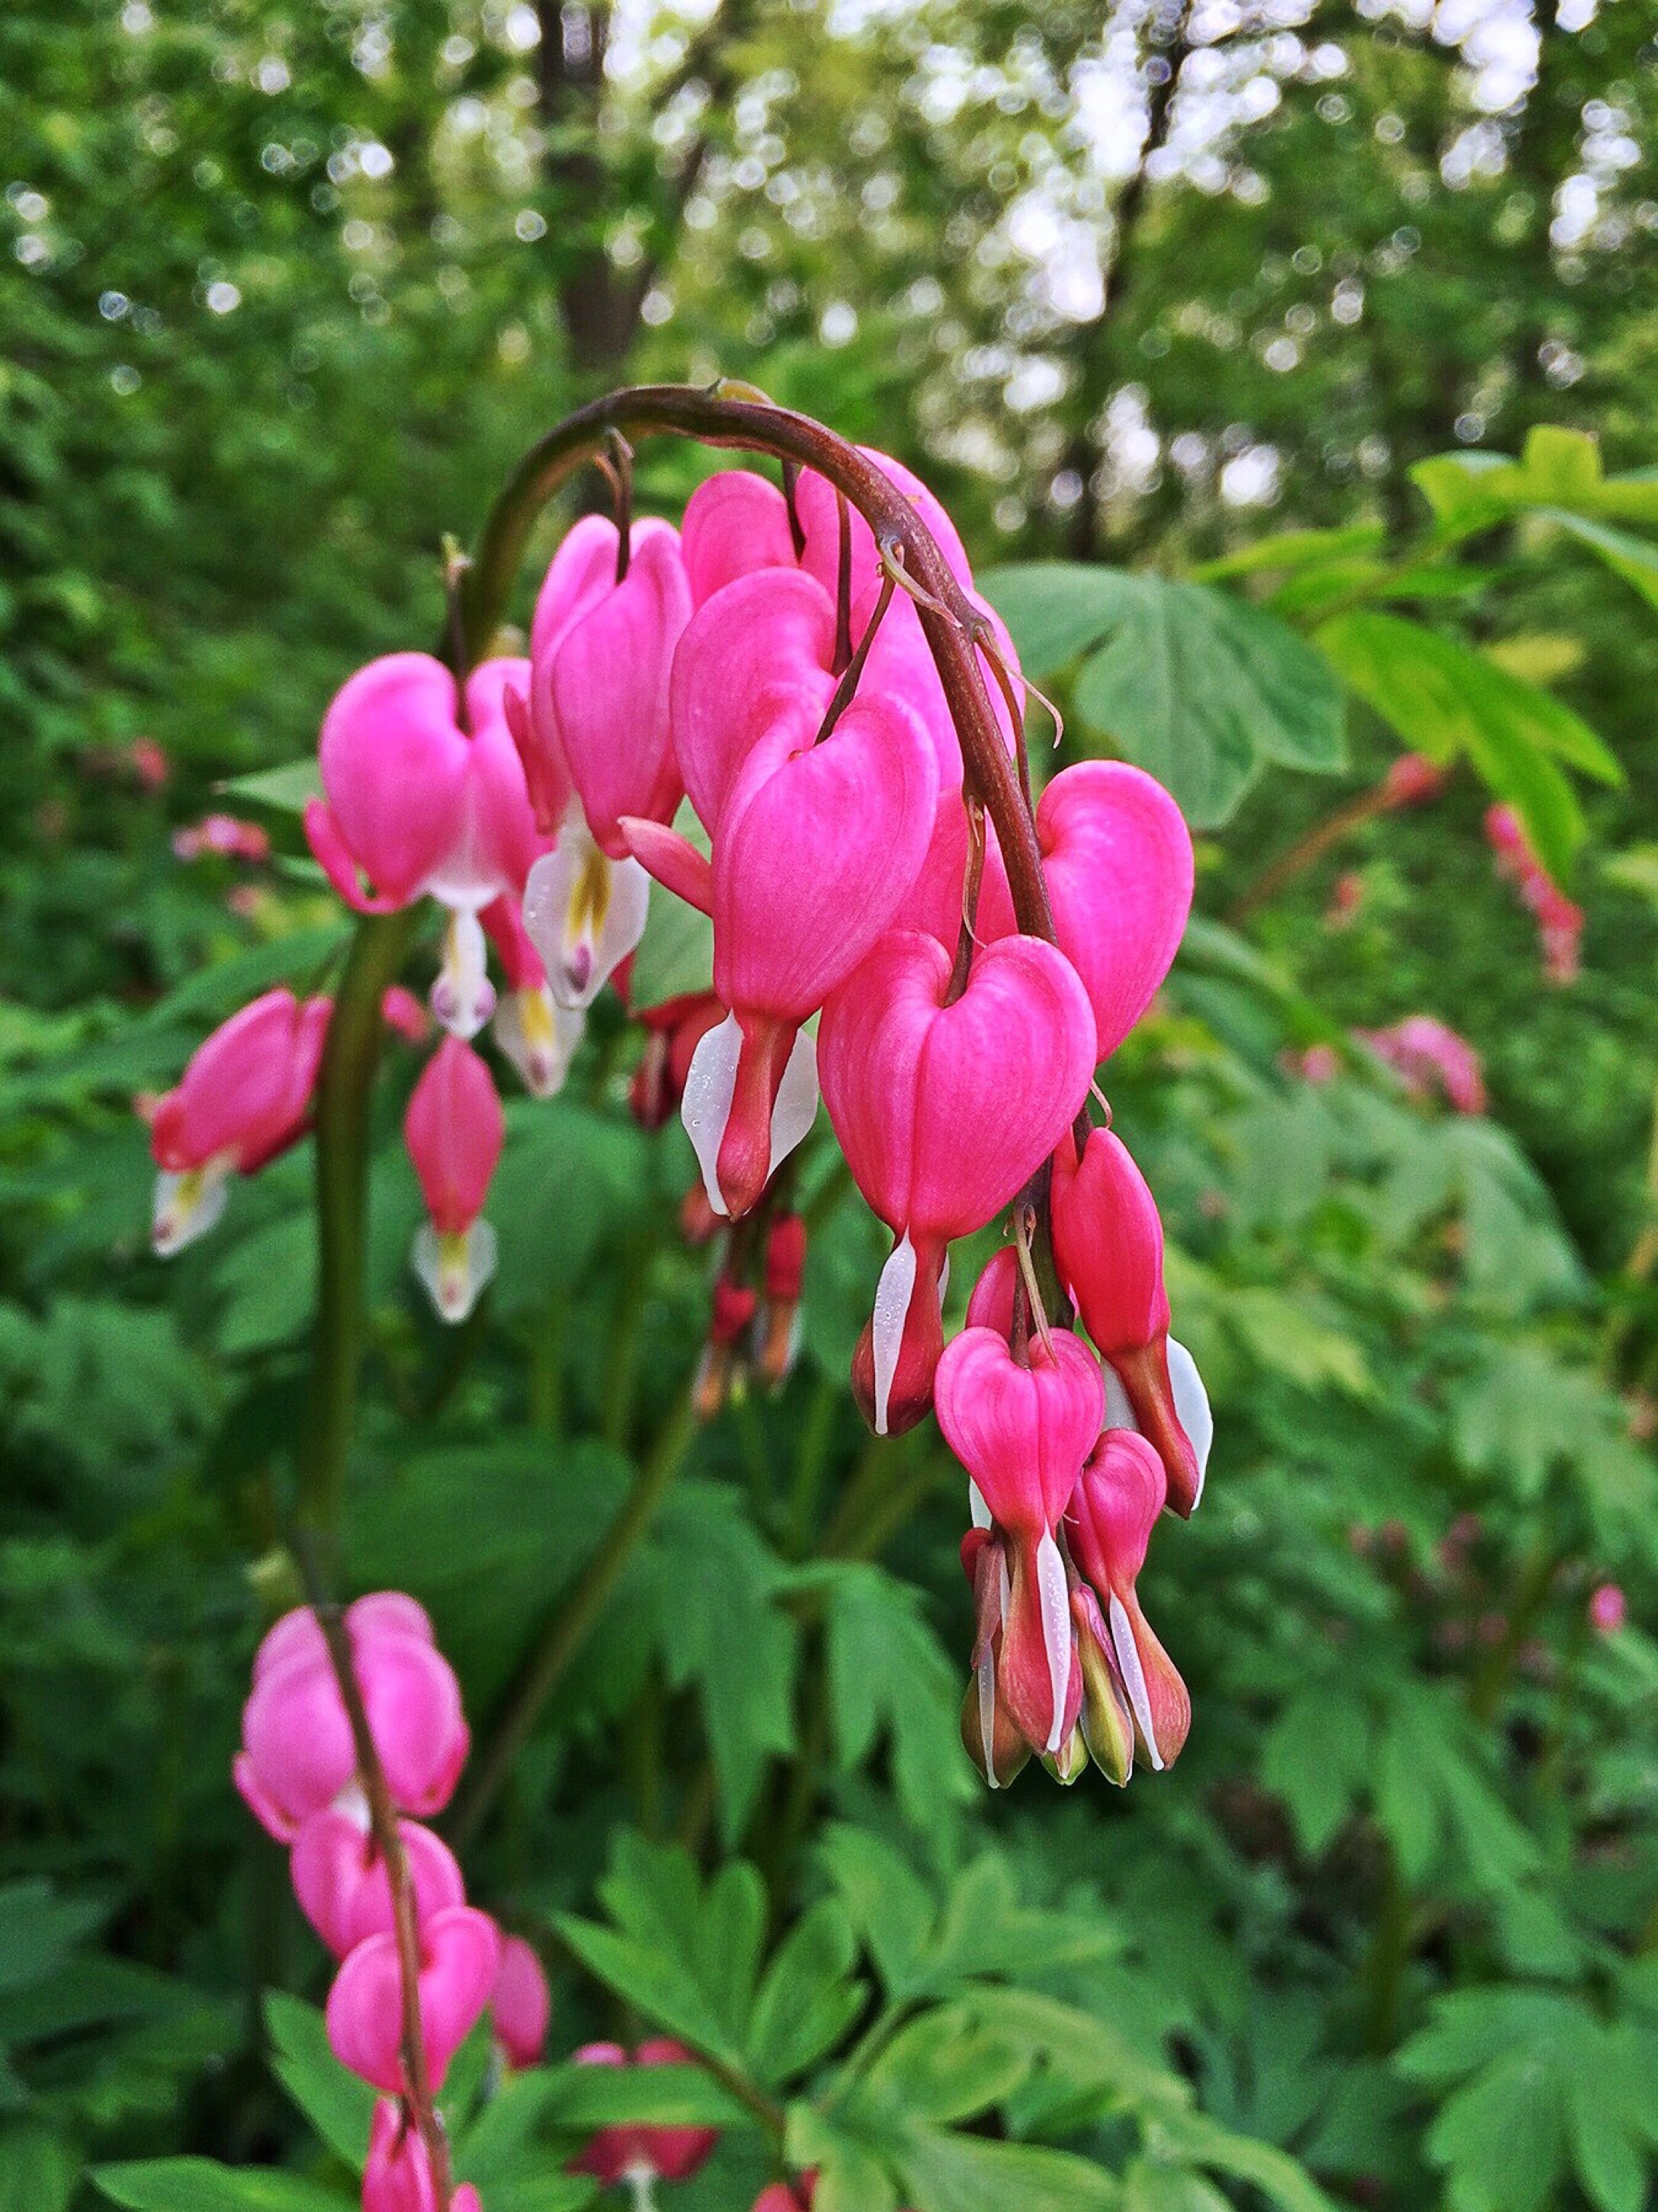
blossom, plant, flower, petal, spring, botany, pink, flora, wildflower, flowers, shrub, flowering plant, bleeding hearts, land plant, everlasting sweet pea